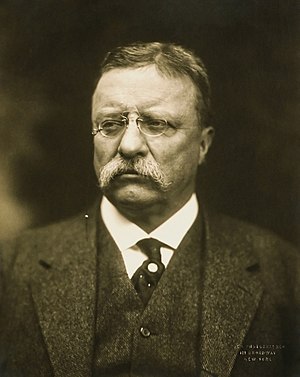
Pincenez
Theodore Roosevelt med pincenez.
En pincenez er et par briller uden stænger. Ordet pincenez kommer fra det franske ord pincer, at knibe eller klemme, plus ordet nez, der betyder næse, altså en næseklemmer. Man sætter sin pincenez direkte på næsen, og den holdes så på plads ved en art klemme.